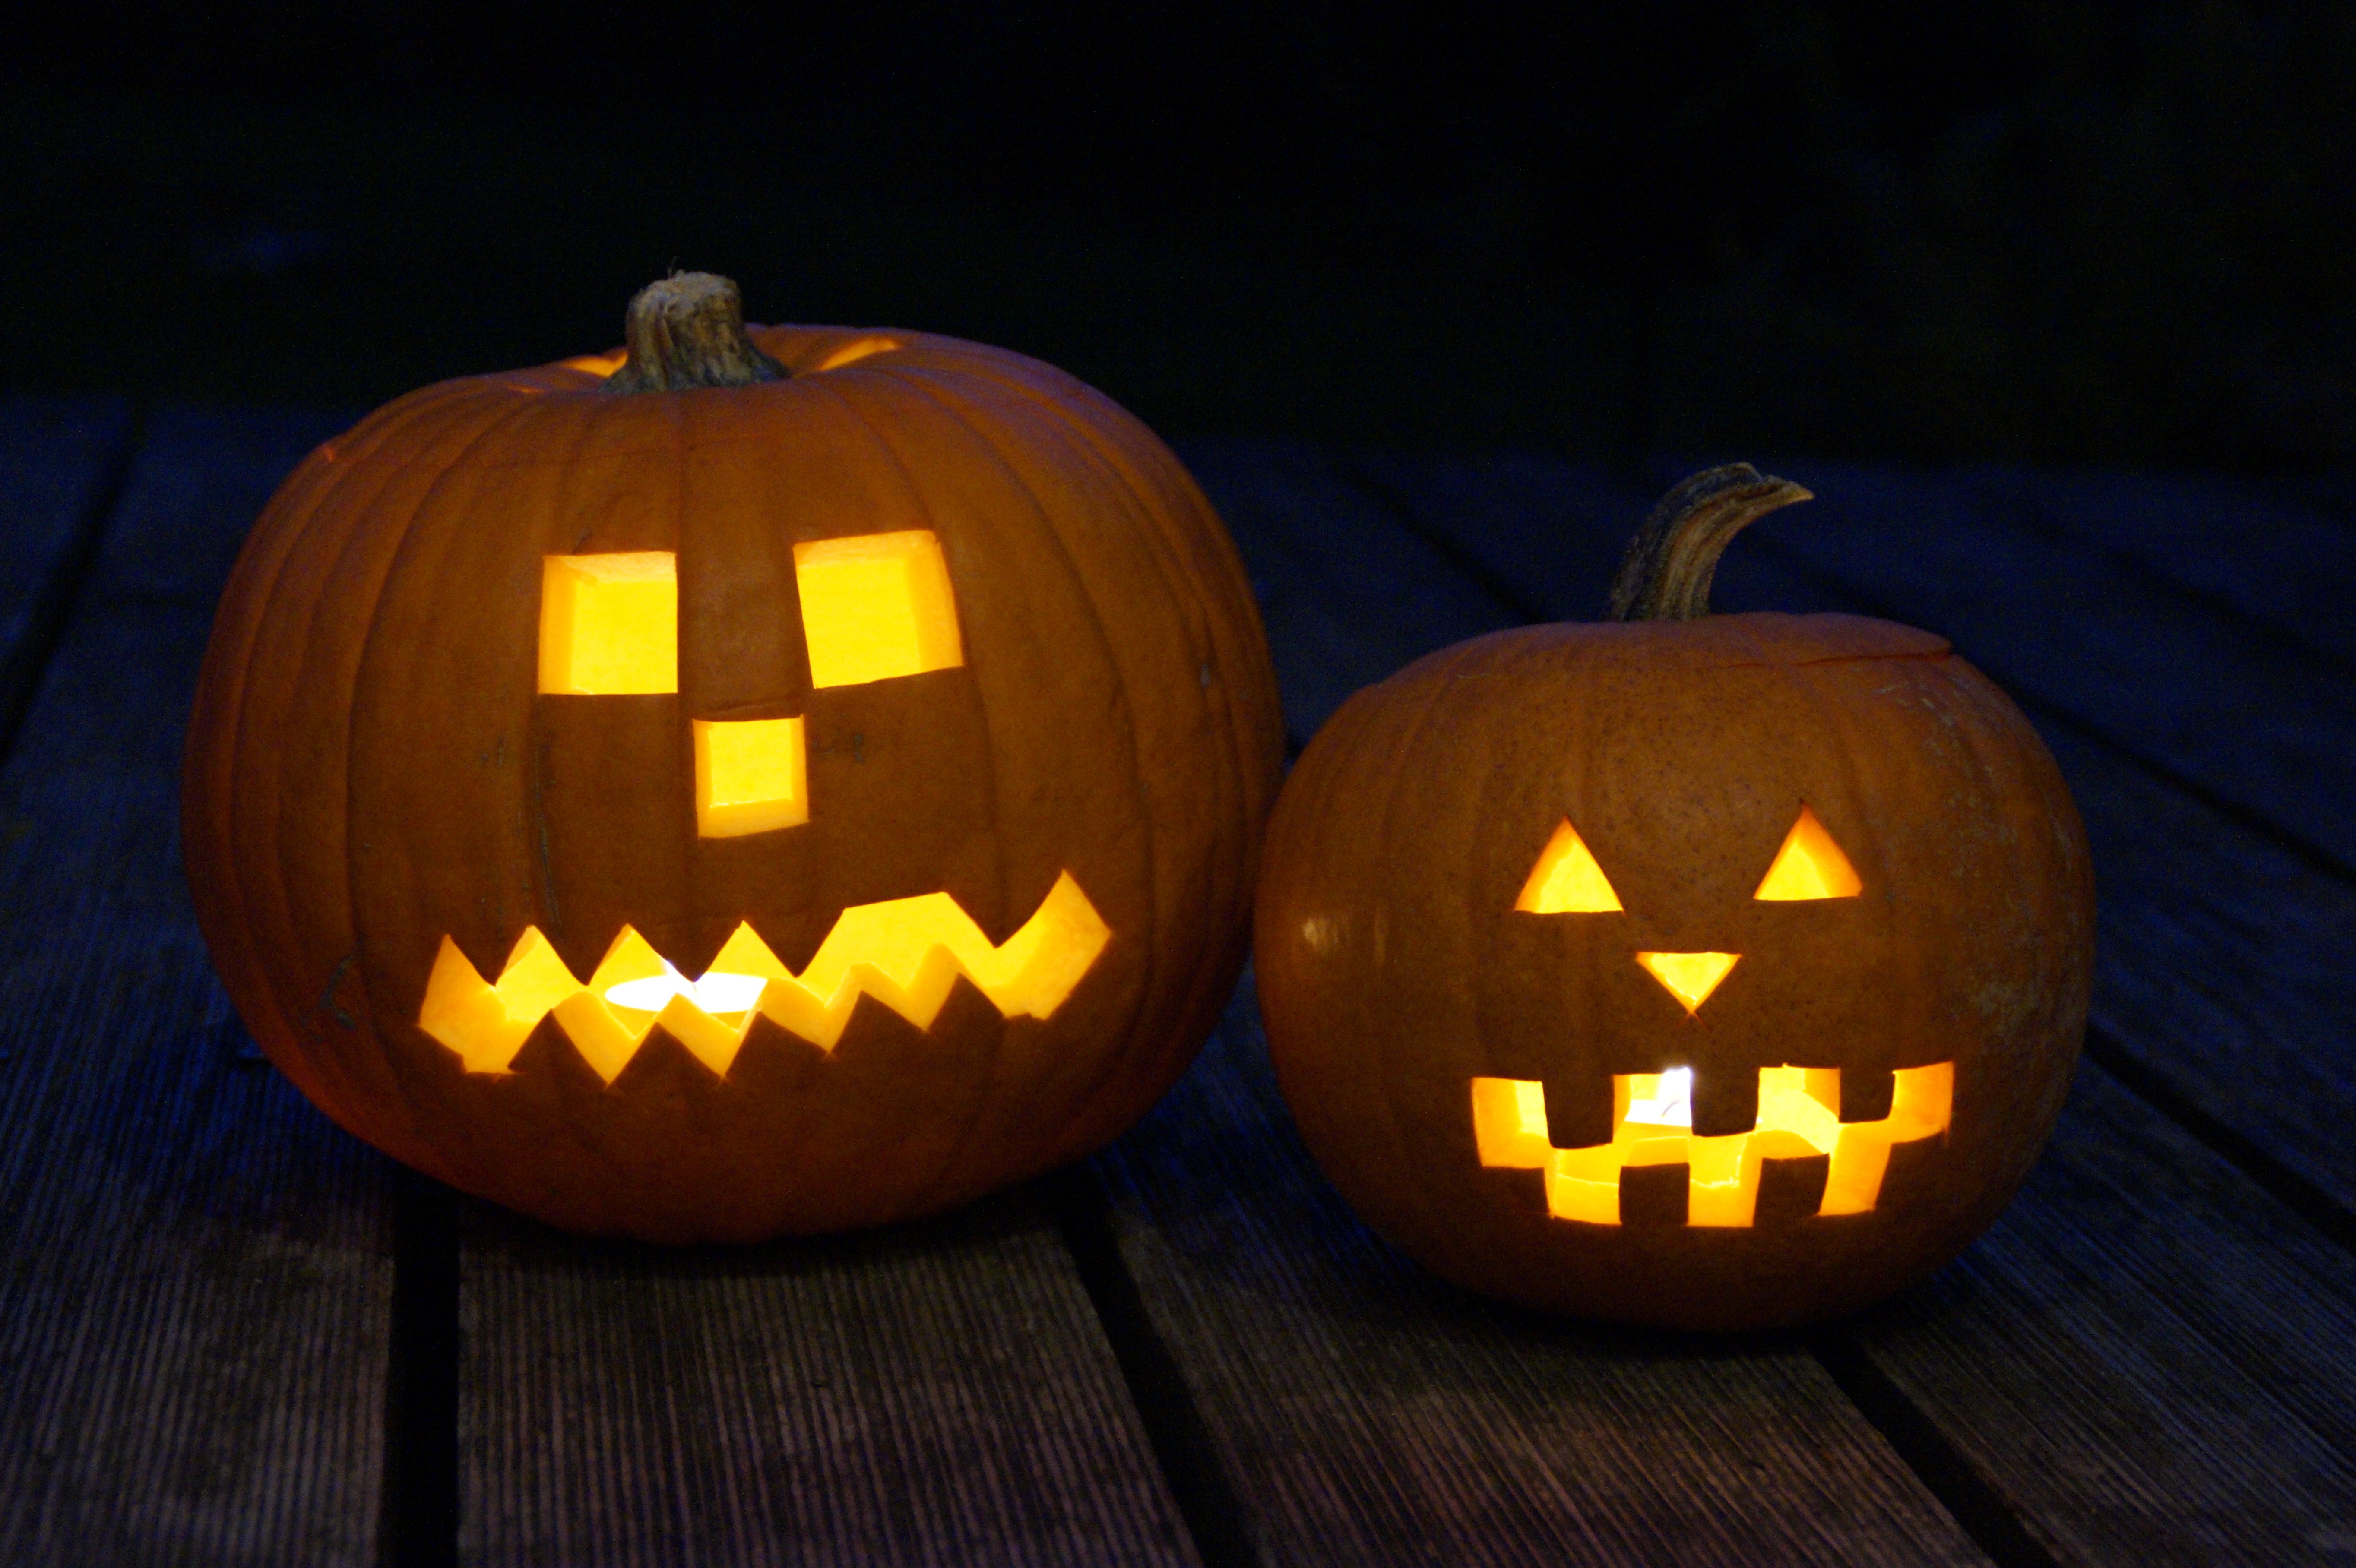
light, evening, decoration, autumn, pumpkin, halloween, holiday, two, candle, lighting, jack o lantern, face, children, fun, calabaza, pair, carving, pumpkins, pumpkin ghost, brothers and sisters, fash, halloweenkuerbis, pumpkin face